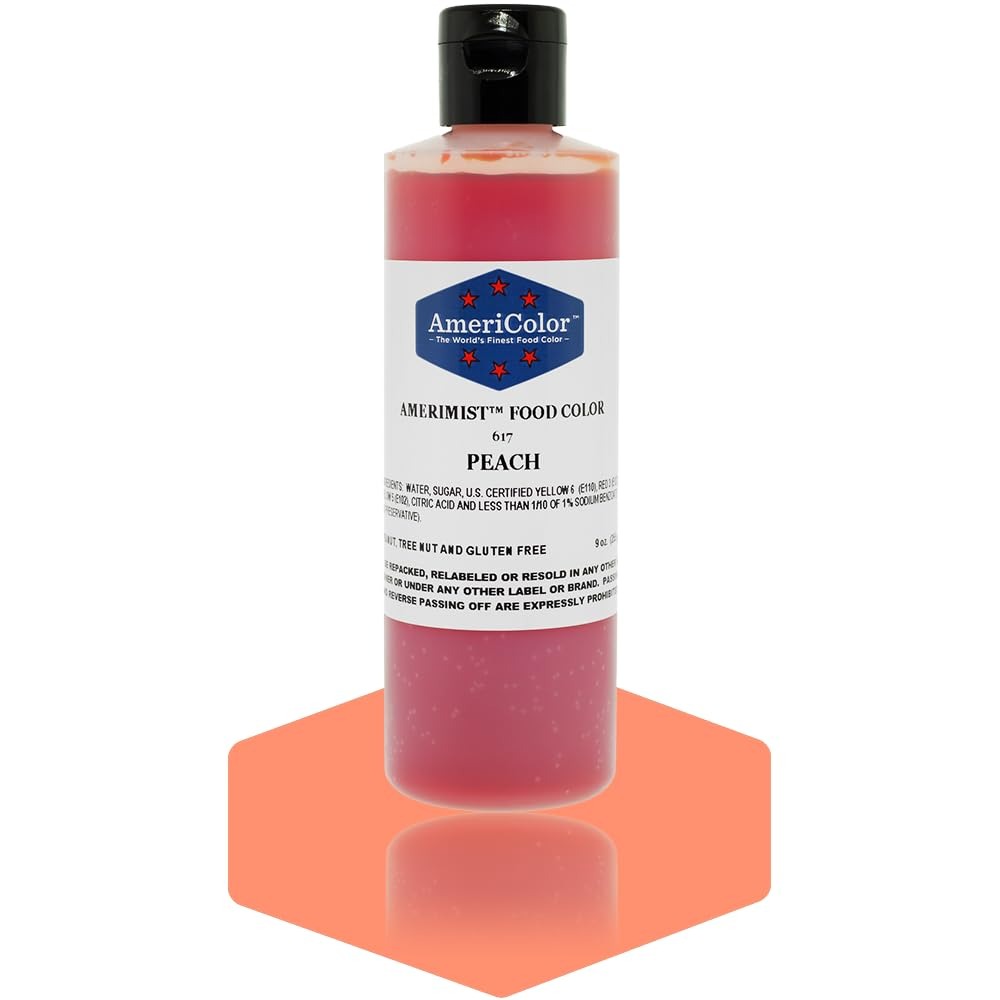
Item Name: 9 Ounce Amerimist Airbrush Food Color PEACH
Bullet Point 1: One 9 oz bottle of AmeriMist airbrush food color
Bullet Point 2: Super strong, highly concentrated color—goes farther to save you money
Bullet Point 3: Works beautifully when sprayed onto hard to color icings
Bullet Point 4: Can be painted on with a brush or used in an airbrush unit
Bullet Point 5: No need to dilute, cleans up easily with water
Product Description: AmeriMist is a super-strength, highly concentrated spray-on air brush food color that is extremely effective—even on hard to color non-dairy whipped toppings and icings. AmeriMist air brush colors prevent the need to over-spray, eliminating water spots and preventing icing from breaking down. AmeriMist is available in the same colors as AmeriColor Soft Gel Paste, with the same vibrant tones.
Value: 1.0
Unit: count

Price: 16